36 Farmhouse

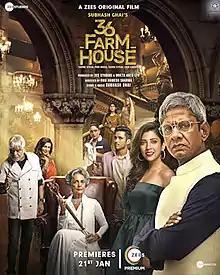
Official release poster

36 Farmhouse is a 2022 Indian Hindi-language suspense comedy drama film. It is written by Subhash Ghai and directed by Ram Ramesh Sharma. It is produced by Subhash Ghai and Rahul Puri under the banner Mukta Searchlight Films and Zee Studios. It stars Amol Parashar, Barkha Singh, Vijay Raaz, Madhuri Bhatia, Sanjay Mishra and Flora Saini in pivotal roles. The film premiered on 21 January 2022 on ZEE5.